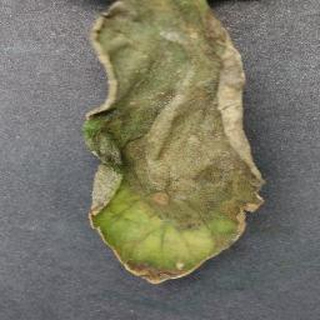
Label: tomato_late_blight